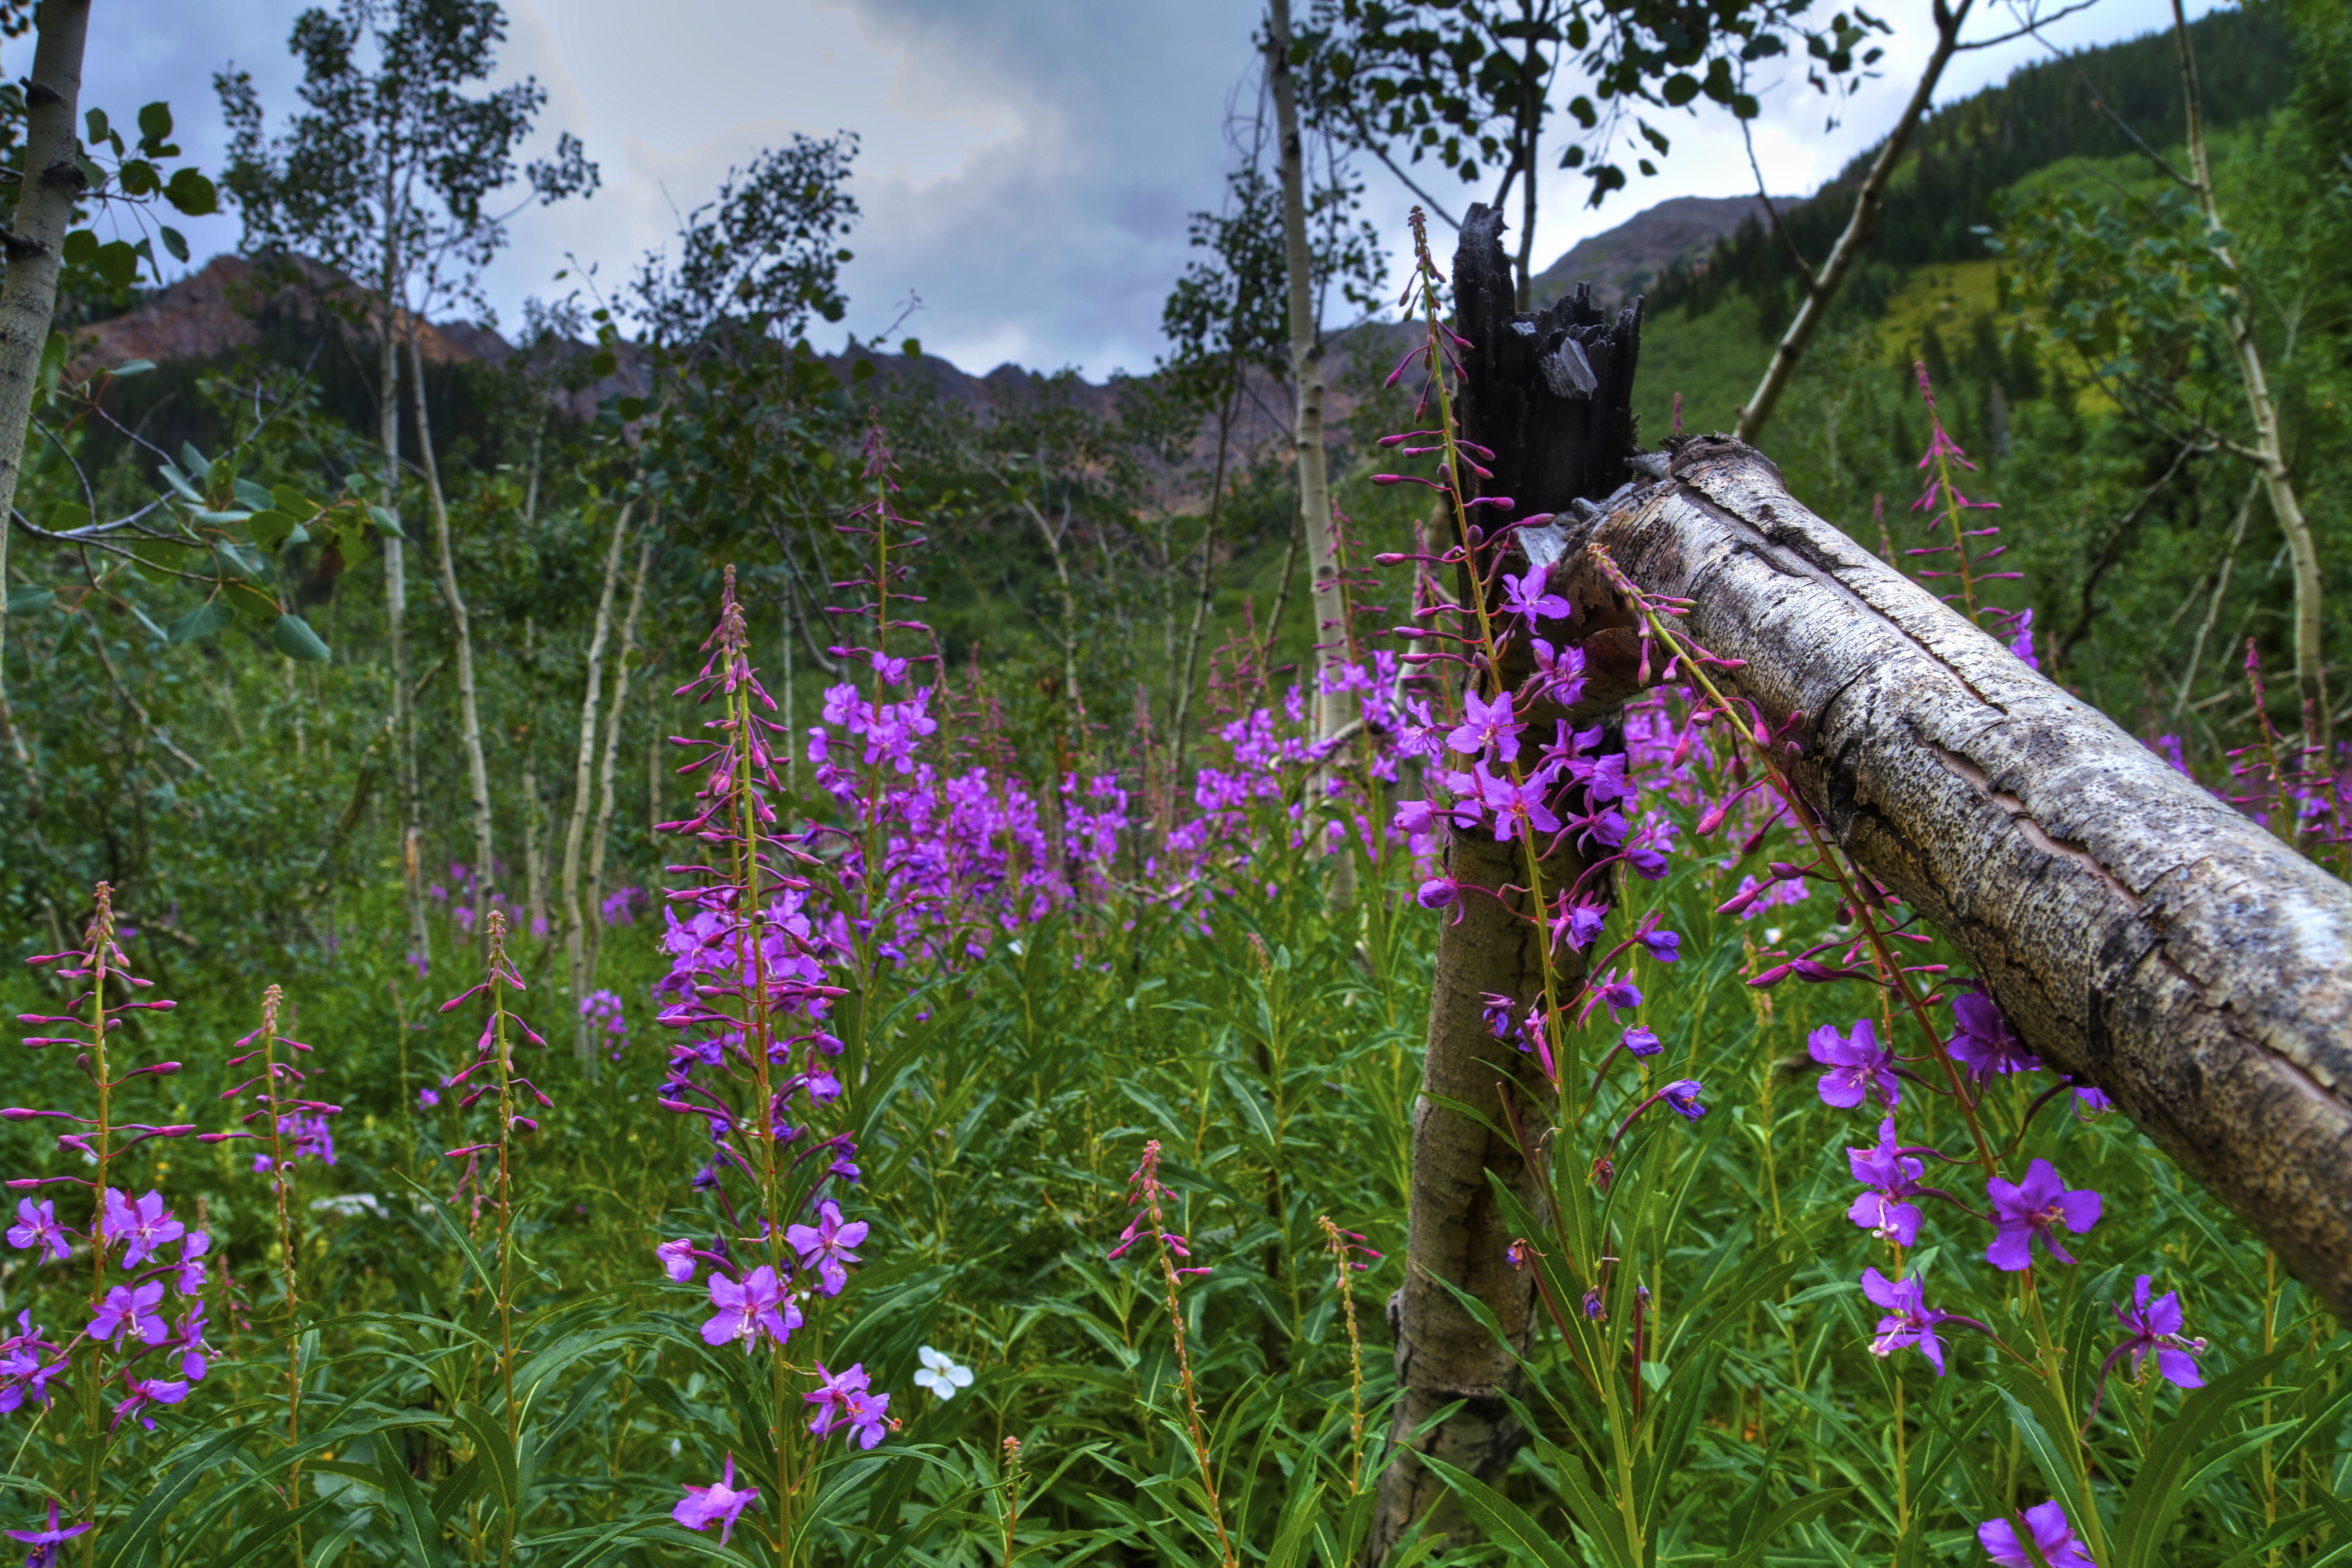
nature, forest, grass, wilderness, plant, hiking, trail, meadow, flower, valley, bark, green, lush, natural, canon, botany, garden, flora, wildflower, flowers, eos, colorado, mountains, backpacking, shrub, canon7d, 7d, woodland, habitat, vibrant, tamron1750, aspen, ecosystem, aspens, alive, flowering plant, natural environment, land plant